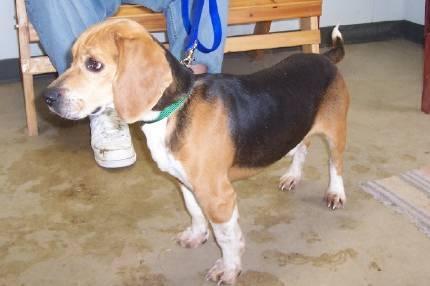
dog